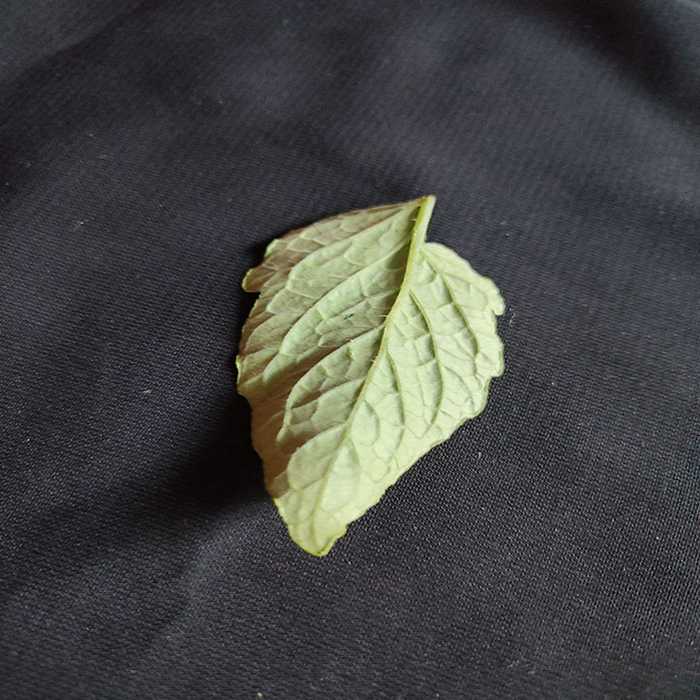
Plant: Tomato
Label: Tomato Fresh leaf